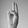
ASL letter: U